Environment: real
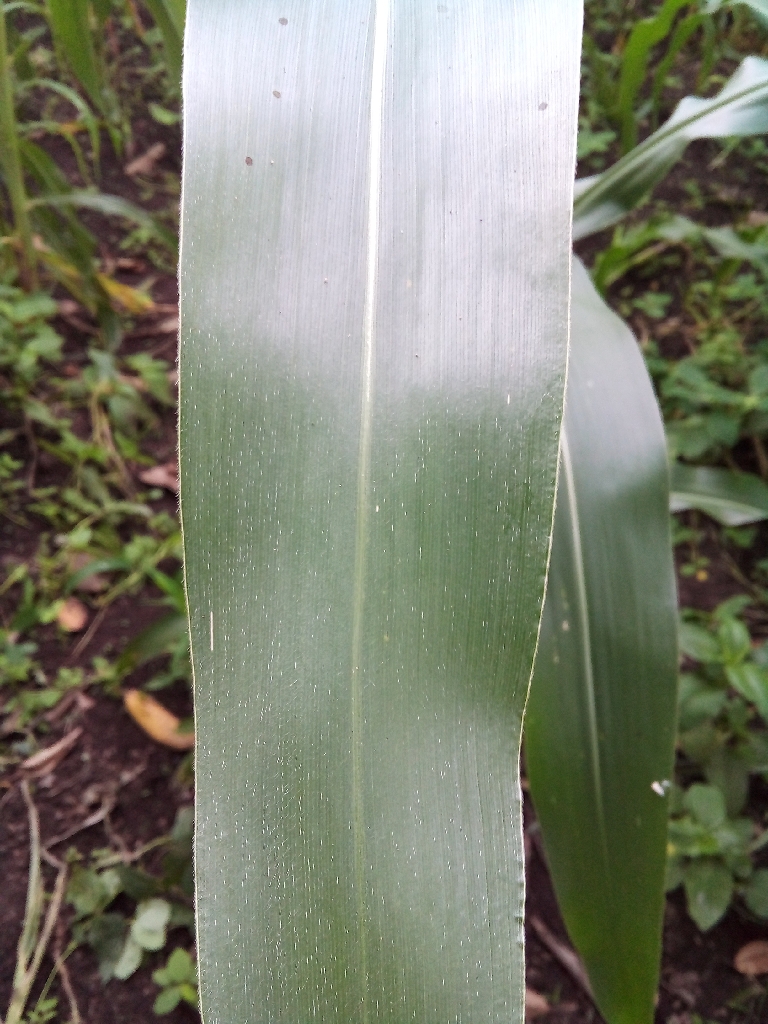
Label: healthy